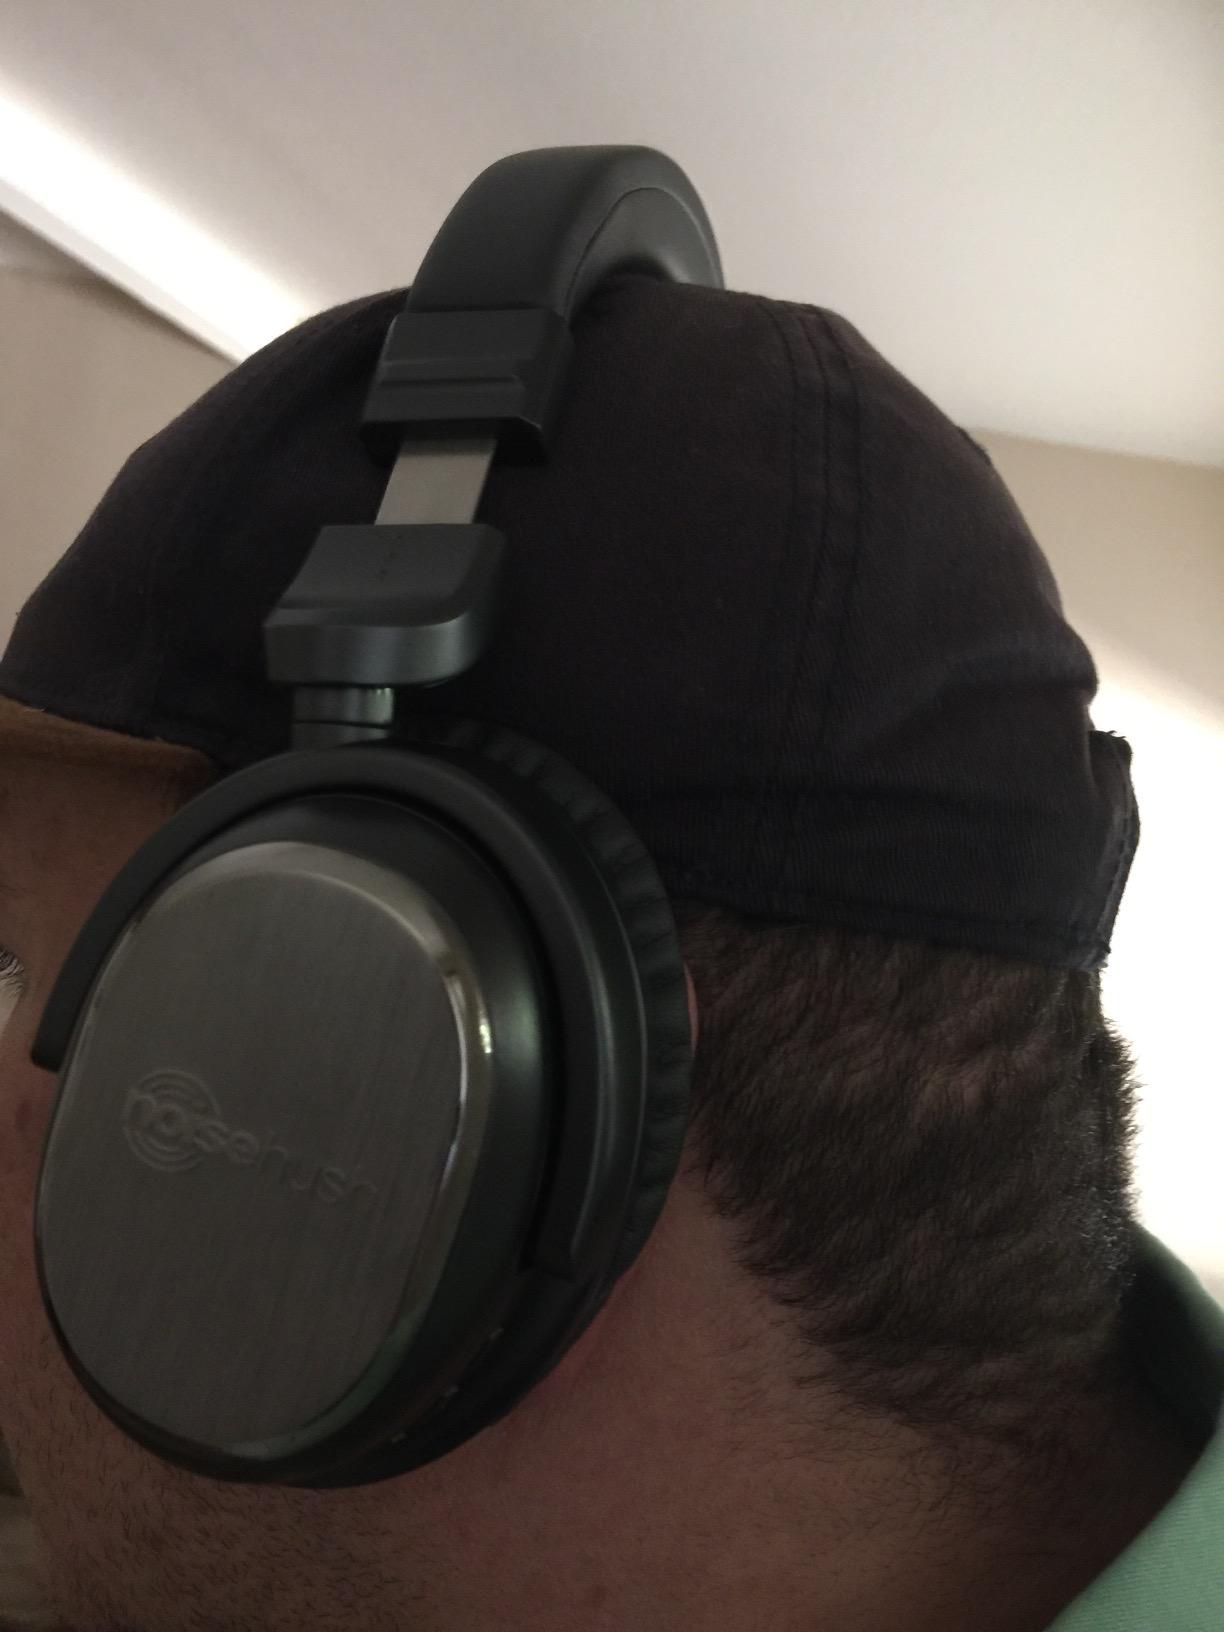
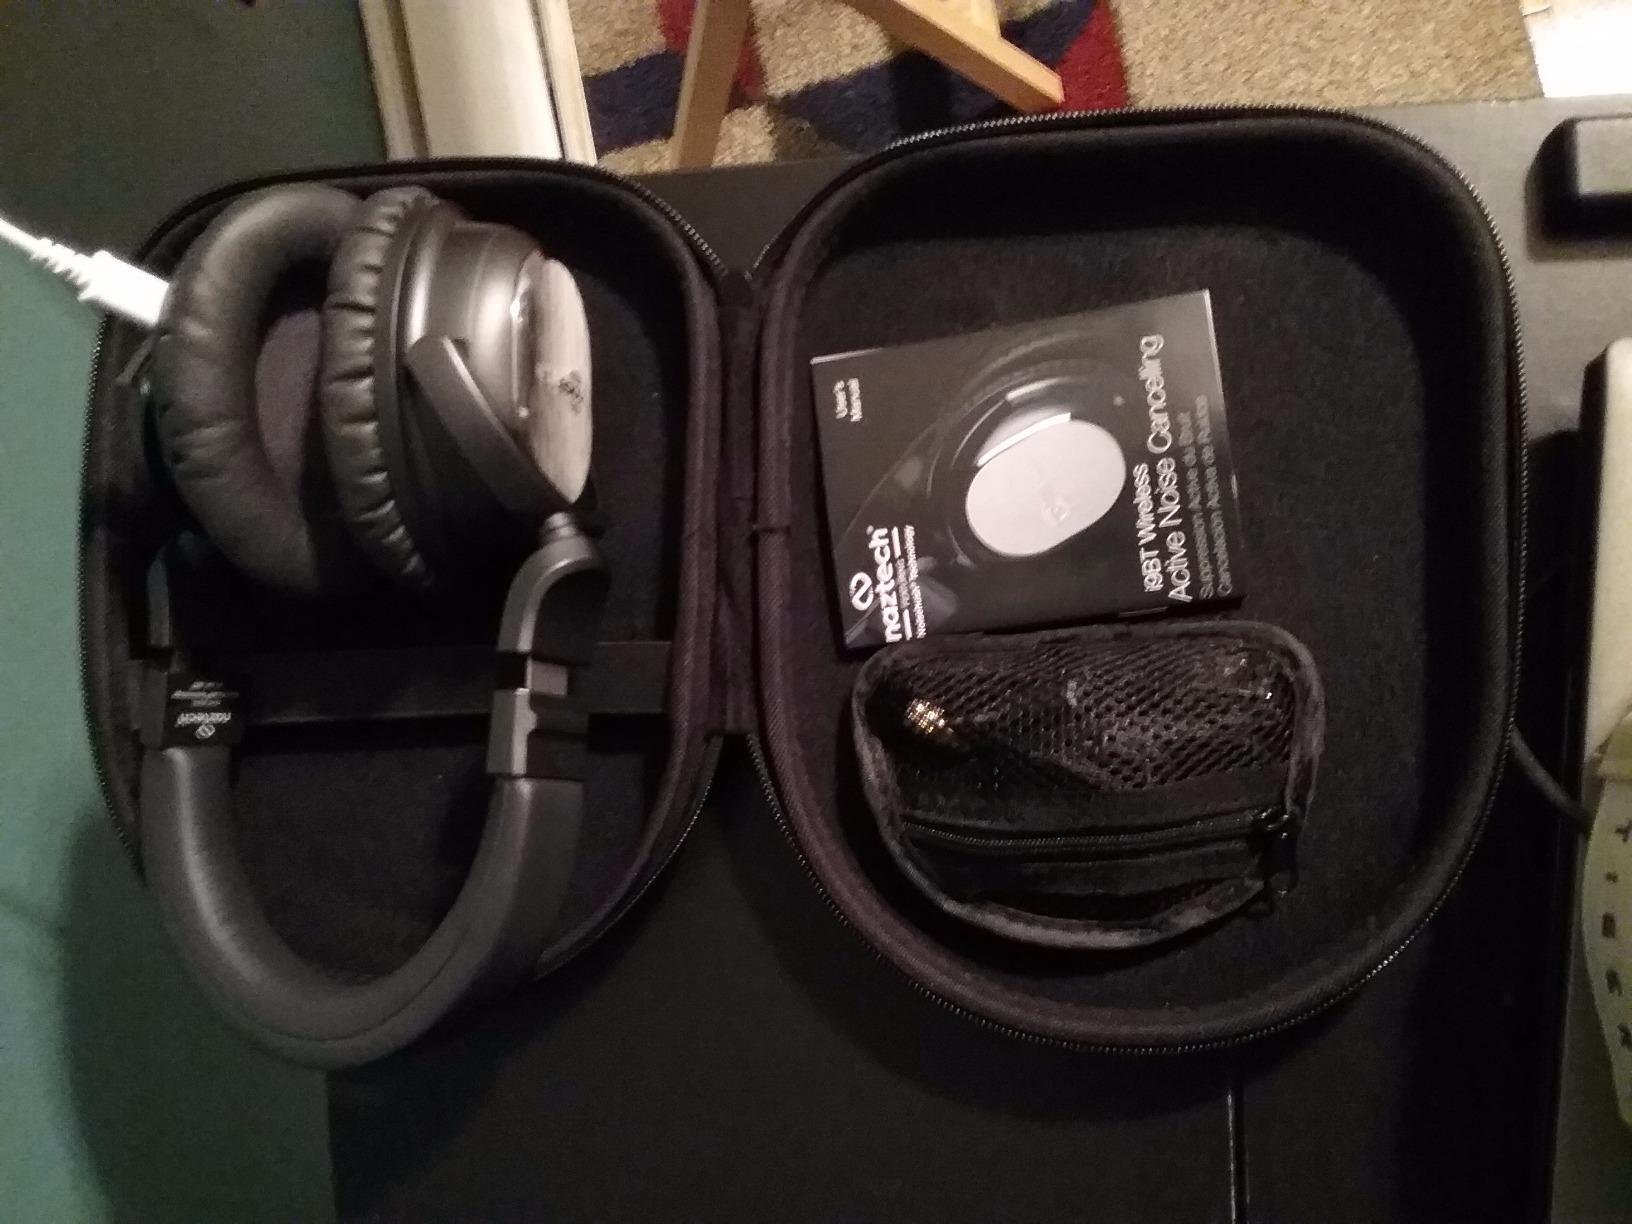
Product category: headphones
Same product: yes